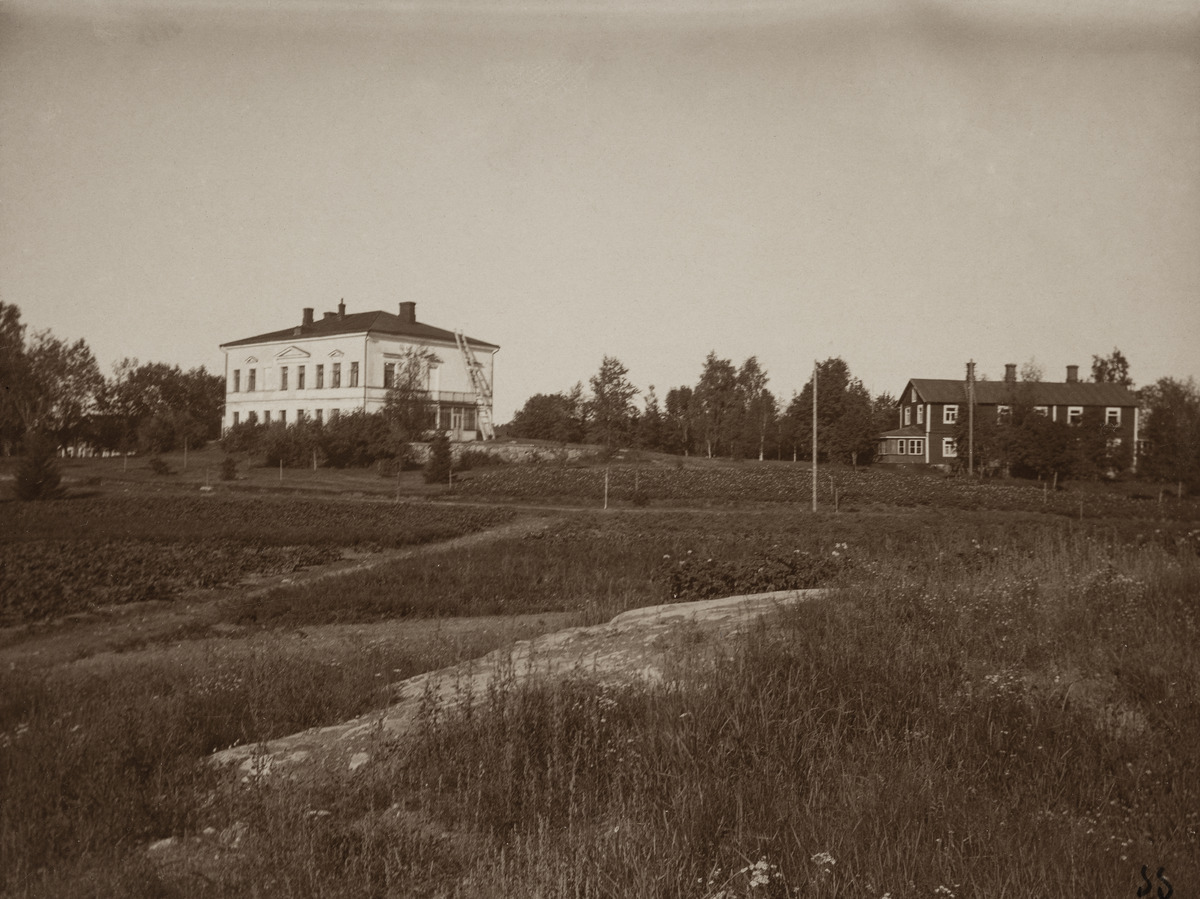
Lauttasaaren kartano, valmistunut 1837, idän suunnalta katsottuna
sisällön kuvaus: Lauttasaaren kartano, valmistunut 1837, idän suunnalta katsottuna. Kuvan oikeassa reunassa vanha puinen päärakennus, ns. "Punainen huvila", joka on rakennettu v. 1793. mustavalkoinen
Kuvaaja: Strömsholm, J., valokuvaaja
Ajankohta: kuvausaika 1916
Paikka: Suomi, Uusimaa, Helsinki, Lauttasaari Helsinki, Otavantie 10
Aiheet: kartanot, puurakennukset, pellot, niityt, viljely, viljelykasvit